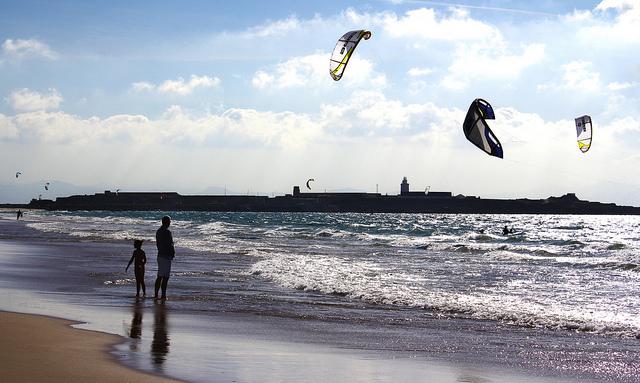
A couple of people standing on a wave soaked beach.